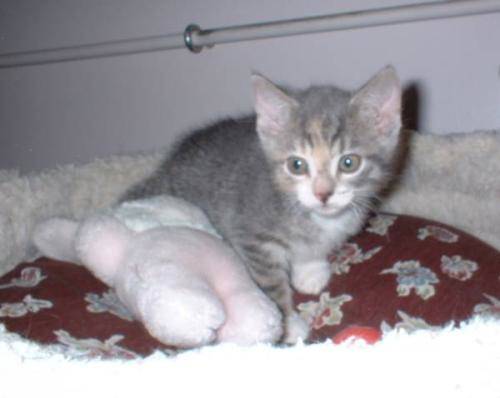
Label: cat